Burton (near Neston)

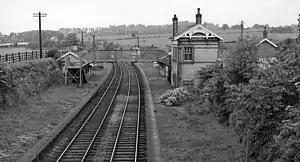
Burton Point railway station in 1961

Burton had an operational railway station, Burton Point, on the Borderlands Line, from 1889 until 1955. Services were to Wrexham and Seacombe. The station's position, some distance from village, led to a decline in usage as cars became common in the 1950s. The site is still almost entirely intact, the station buildings currently forming part of a garden centre. The line is proposed to be incorporated into Merseyrail, running right into the underground section of Liverpool's city centre.